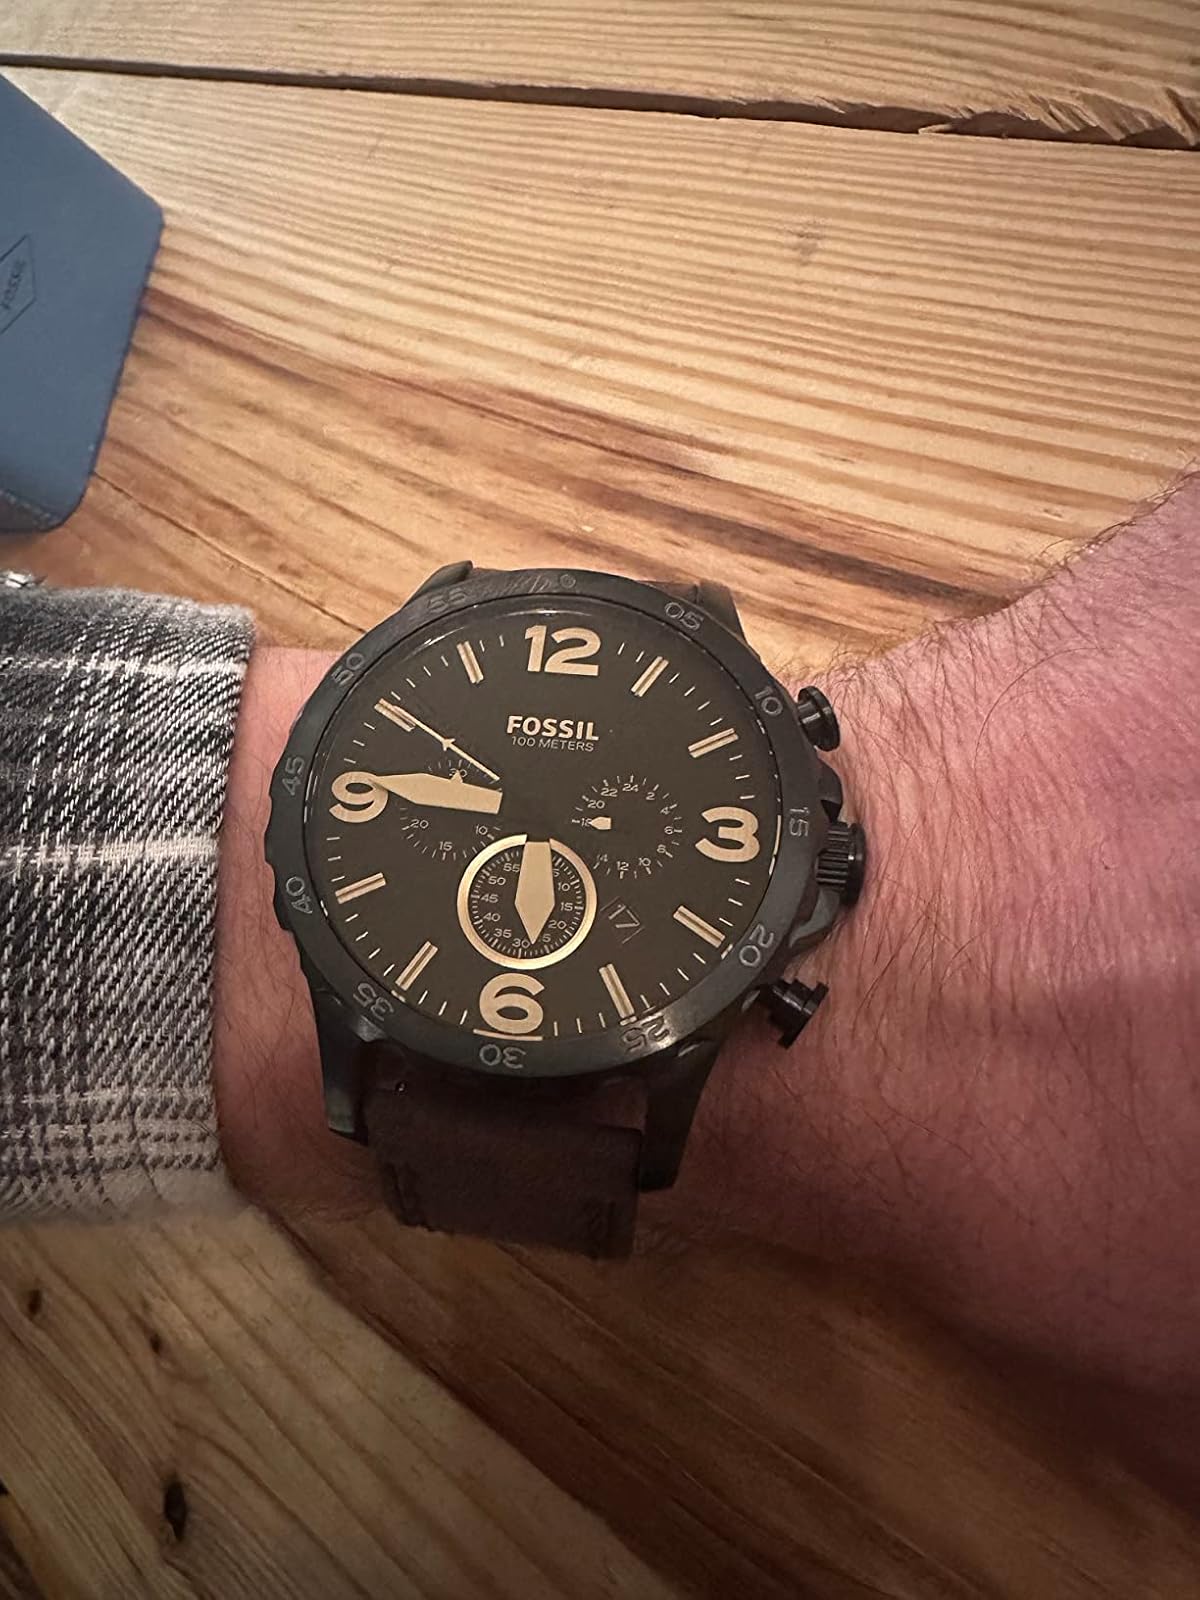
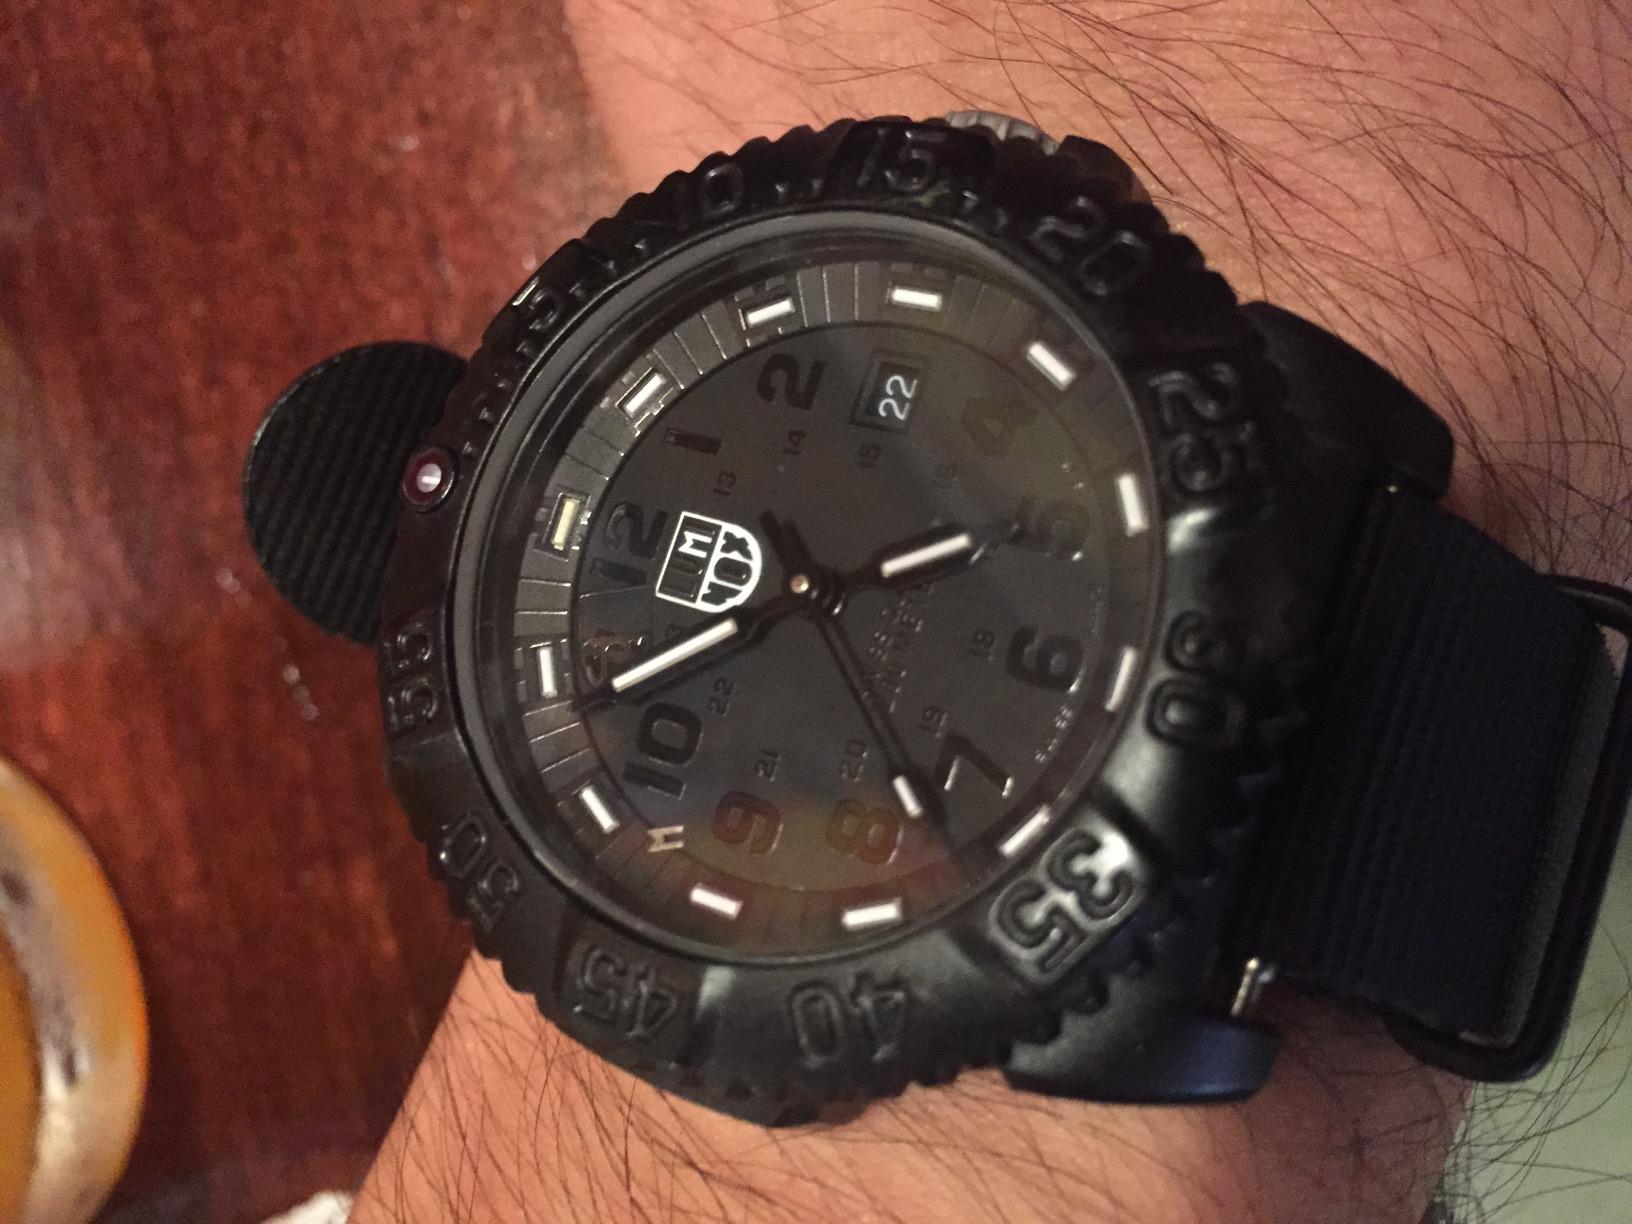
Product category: accessories_watch
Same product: no